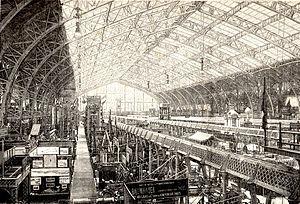
Galerie des Machines à l'exposition universelle de Paris de 1889.
La galerie des Machines est un monument parisien, construit pour l'Exposition universelle de Paris de 1889 et démoli en 1909 situé dans le quartier de Grenelle.
L'Exposition universelle de Paris de 1889 est la dixième Exposition universelle organisée. Elle se tient du 5 mai au 31 octobre 1889. Son thème est la Révolution française, dans le cadre du centenaire de cet événement. C'est à l'occasion de cette Exposition commémorative que la tour Eiffel est construite.